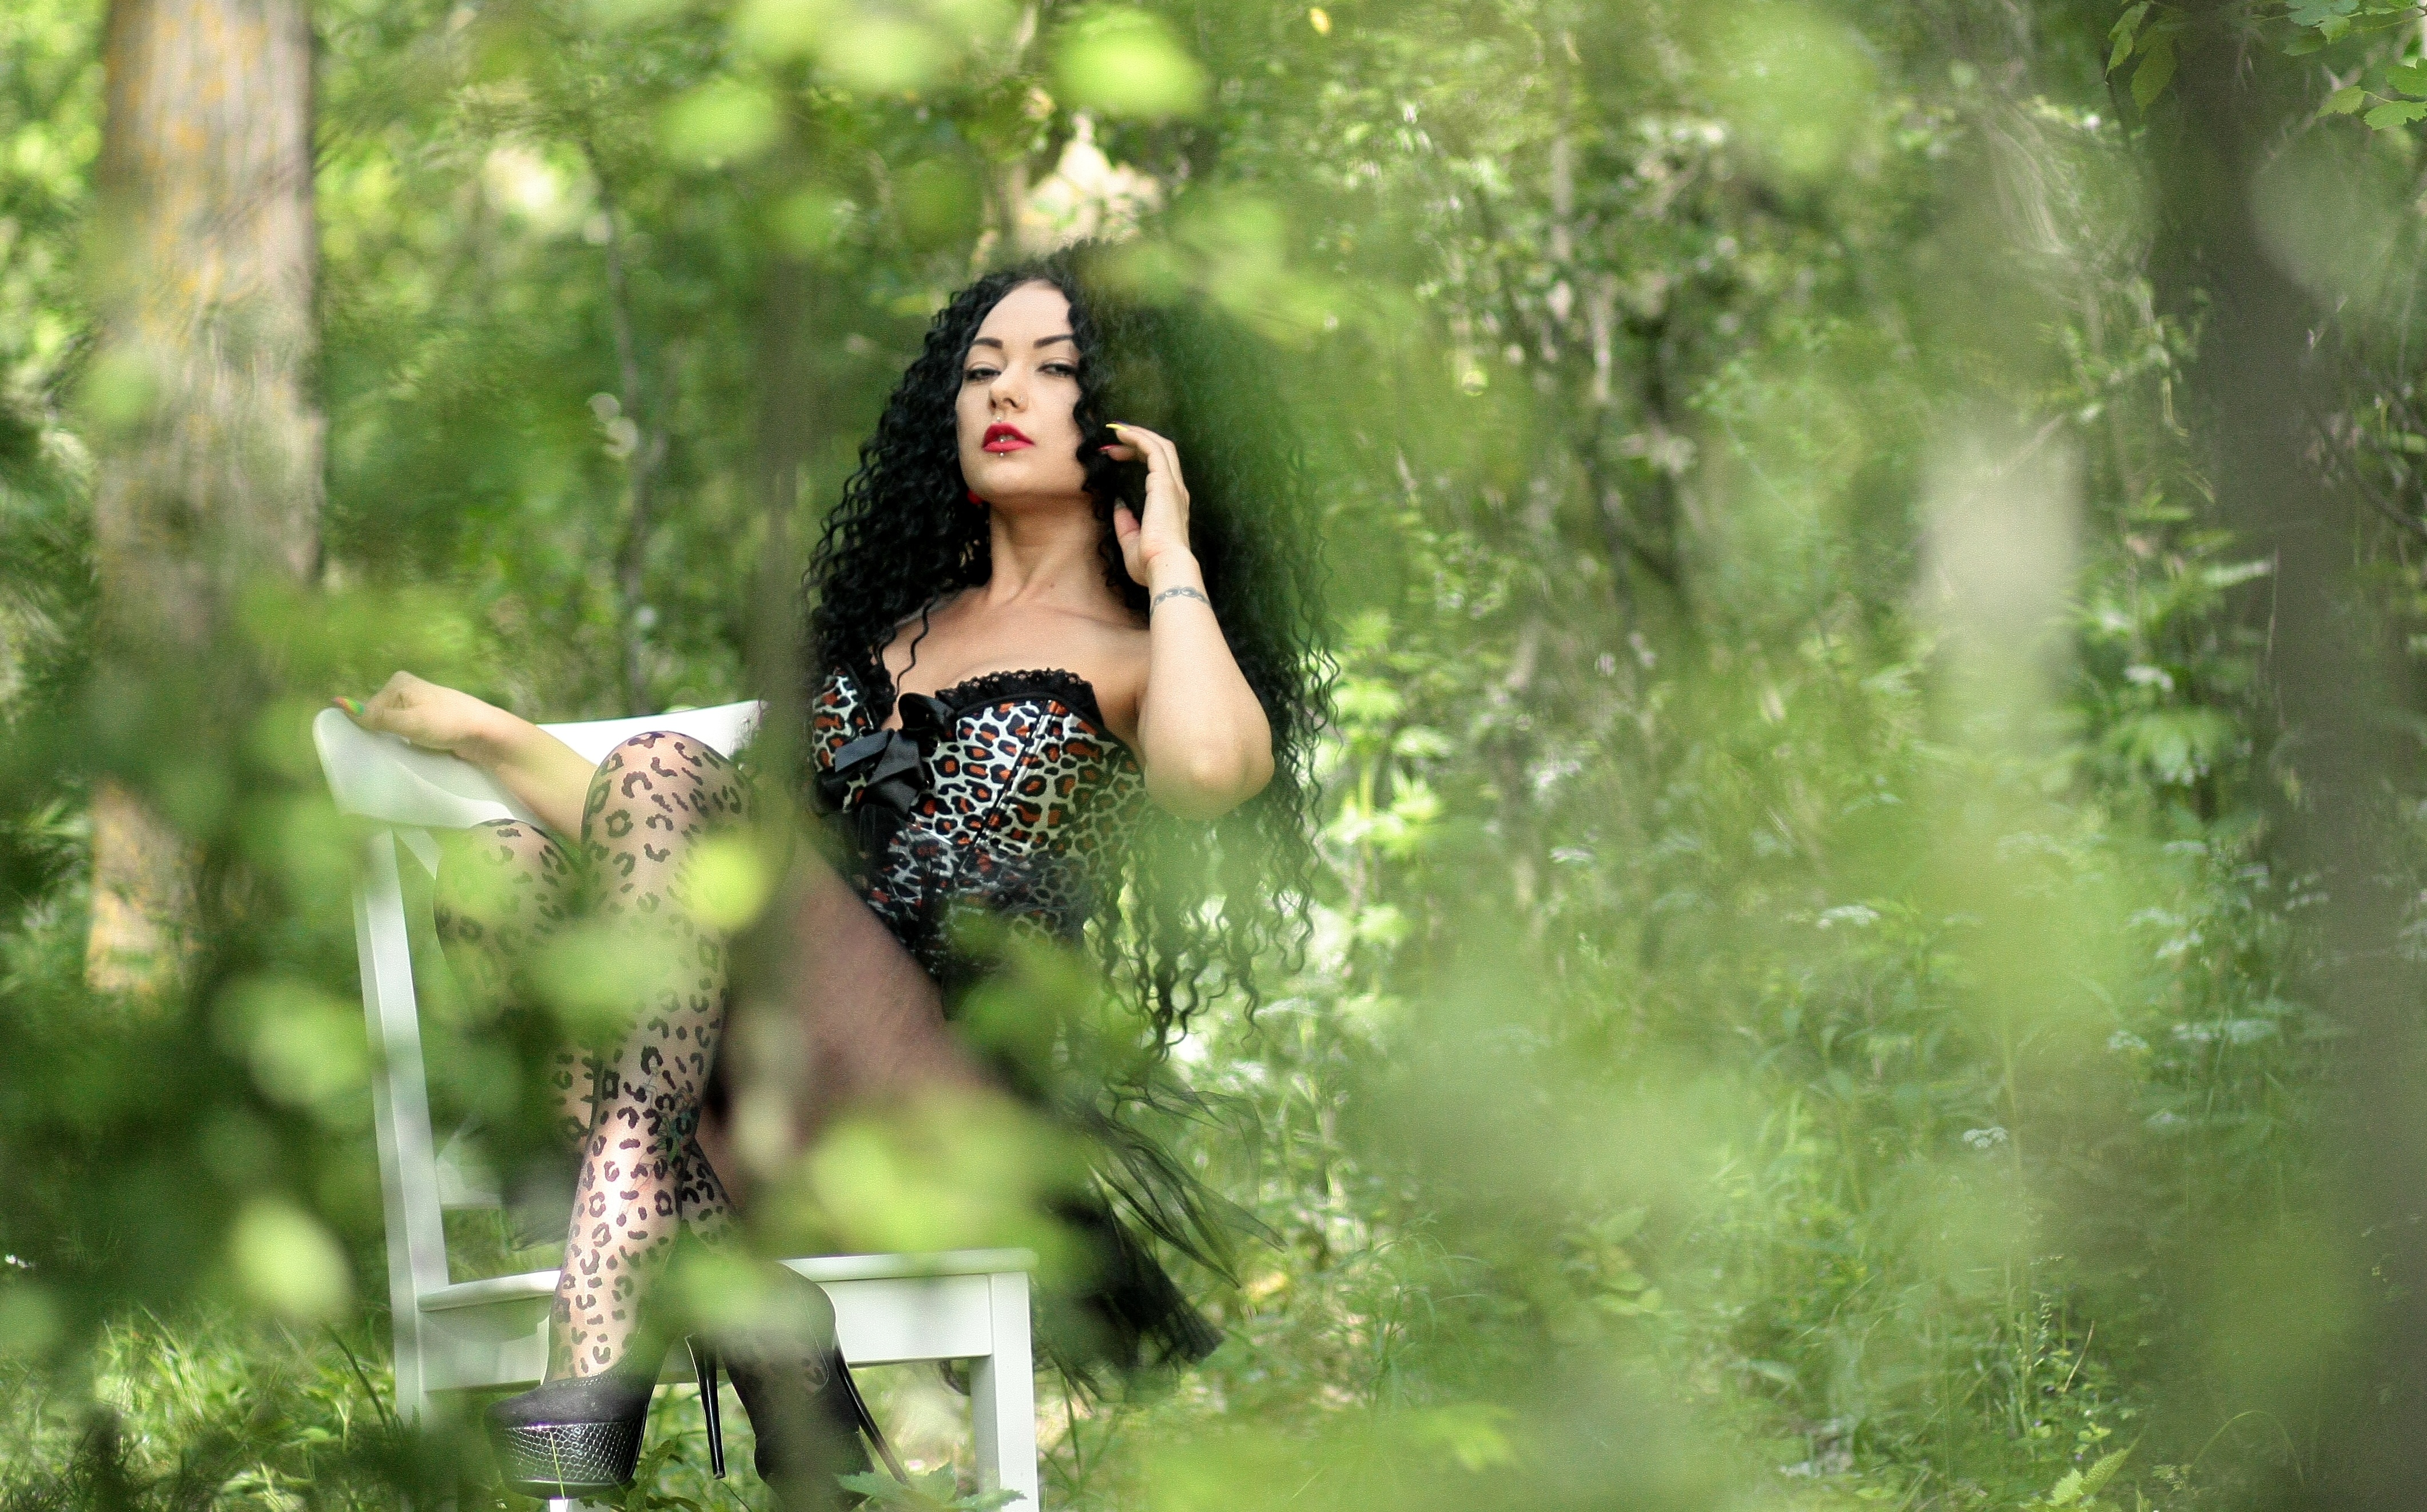
tree, nature, forest, grass, person, girl, lawn, photography, meadow, sunlight, flower, wild, brunette, model, green, jungle, photograph, beauty, woodland, habitat, sensual, photo shoot, portrait photography